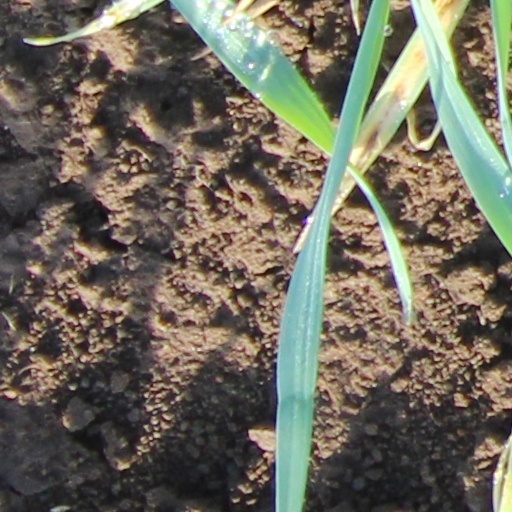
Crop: wheat